All My Loving (film)

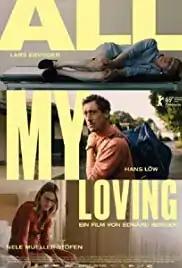
Film poster

All My Loving is a 2019 German drama film directed by Edward Berger. It was shown in the Panorama section at the 69th Berlin International Film Festival.